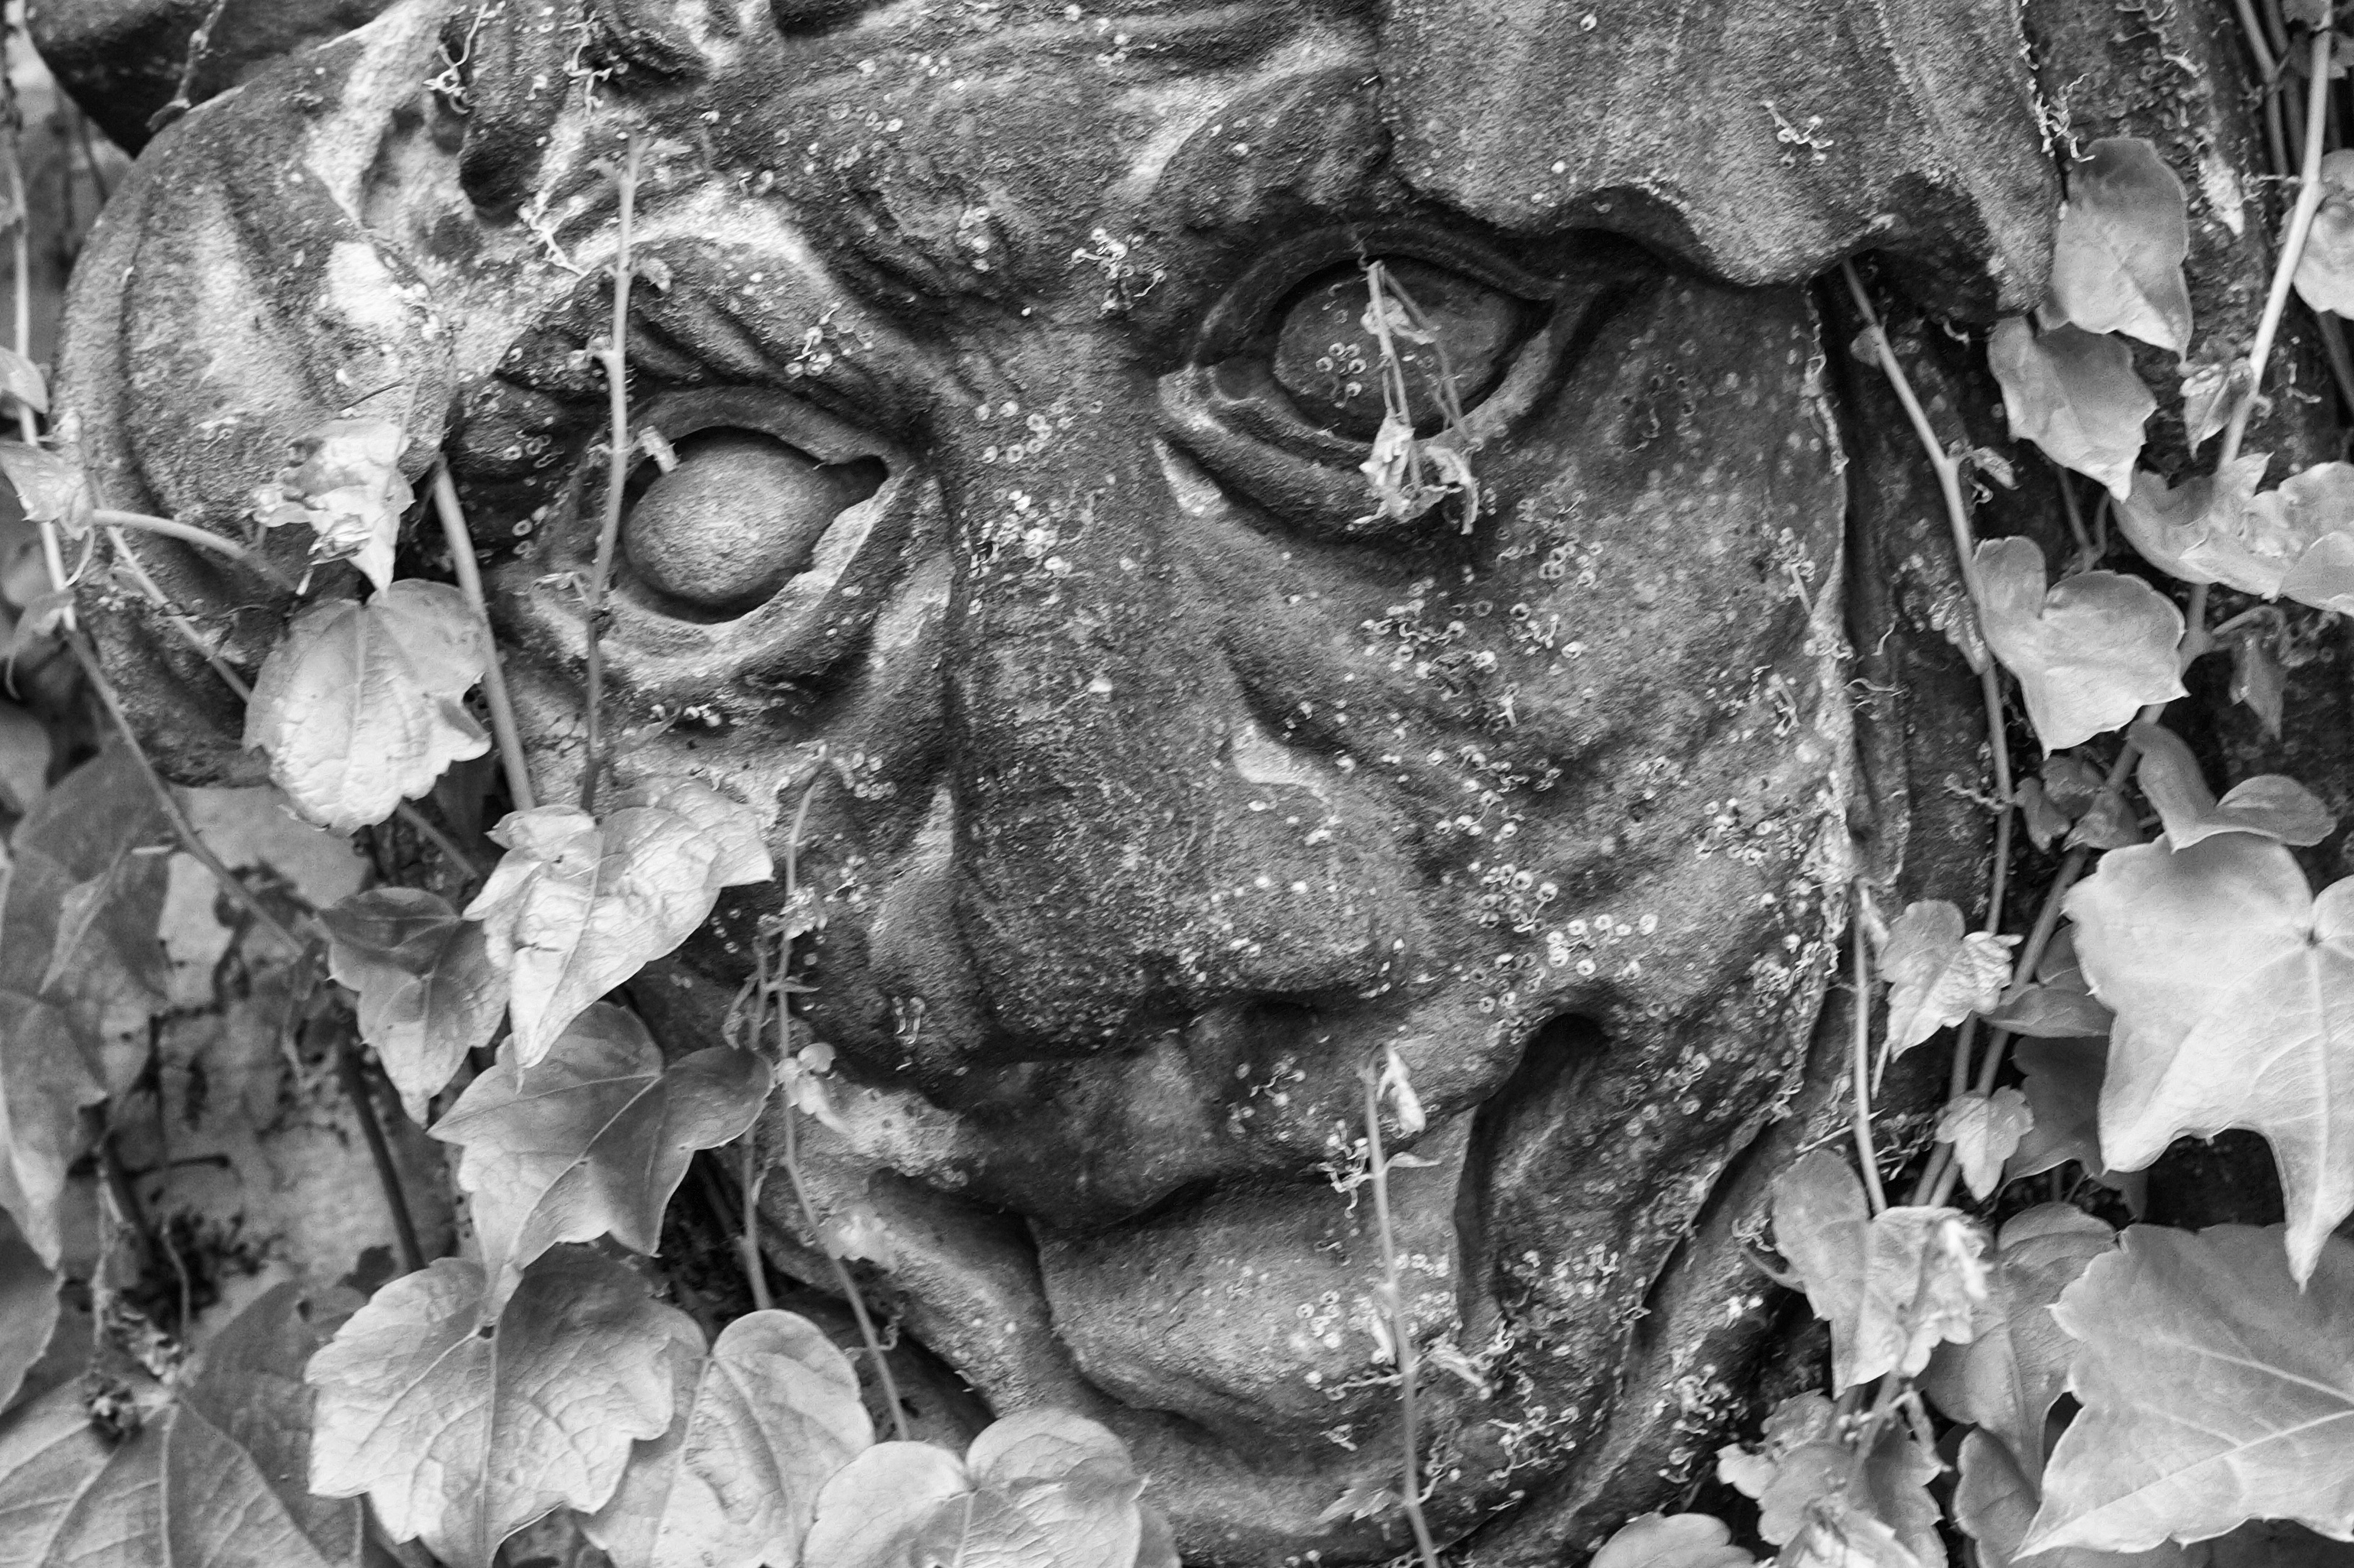
tree, rock, black and white, photography, leaf, monochrome, sculpture, art, carving, monochrome photography, ancient history